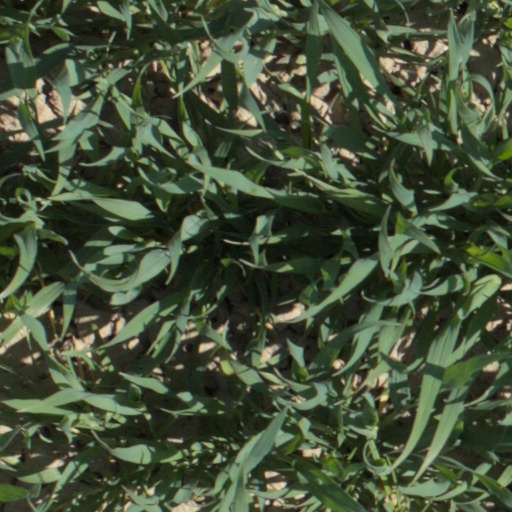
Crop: wheat